Albert Tuisue

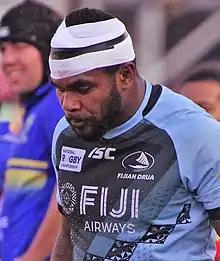
Tuisue in 2018

Albert Tuisue (born 6 June 1993) is a Fijian professional rugby union player who currently plays for Provence in the Pro D2. He plays as lock or back row. He is known for his aggression on the field.